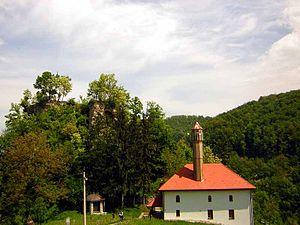
Mosquée à Teočak, Bosnie-Herzégovine
Teočak est une localité et une municipalité de Bosnie-Herzégovine situées dans le canton de Tuzla et dans la Fédération de Bosnie-et-Herzégovine. Selon les premiers résultats du recensement bosnien de 2013, la localité intra muros compte 2 817 habitants et la municipalité 7 607.